Question: Please indicate a possible affordance area of the drag_suitcase that can be used for holding
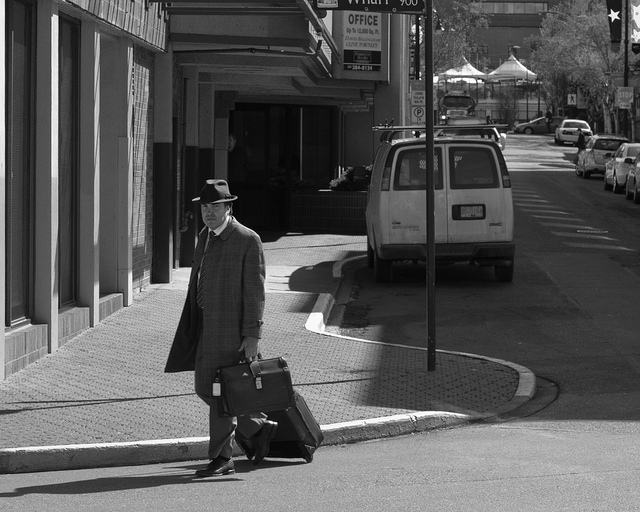
Answer: [240.5, 340, 268.5, 373]